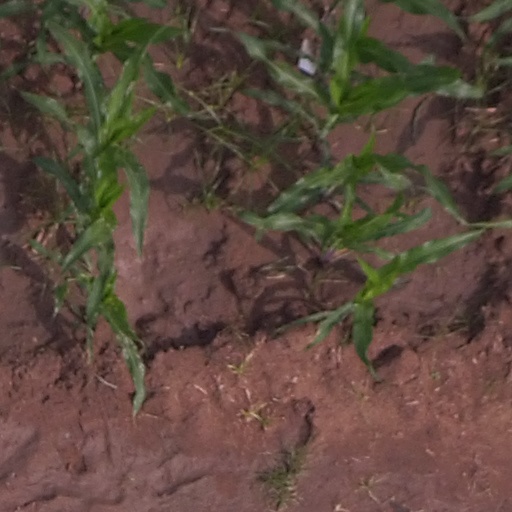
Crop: maize; corn